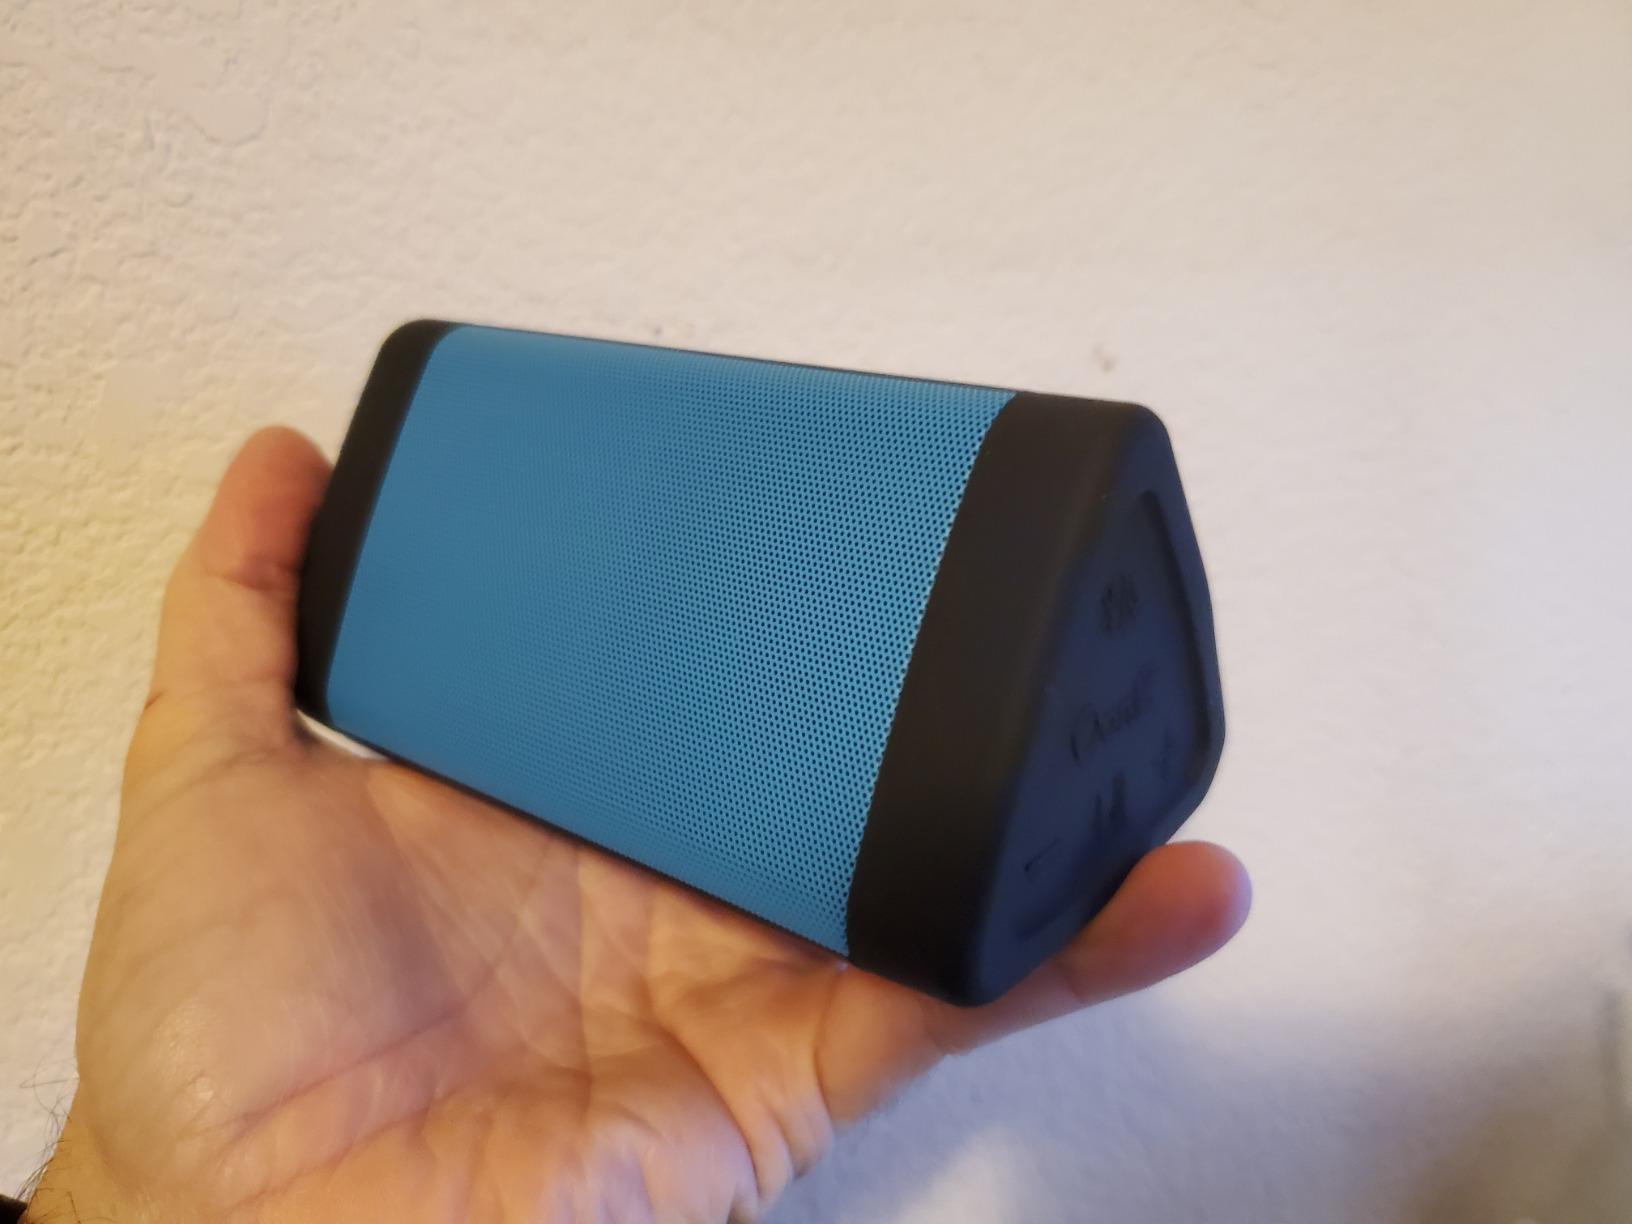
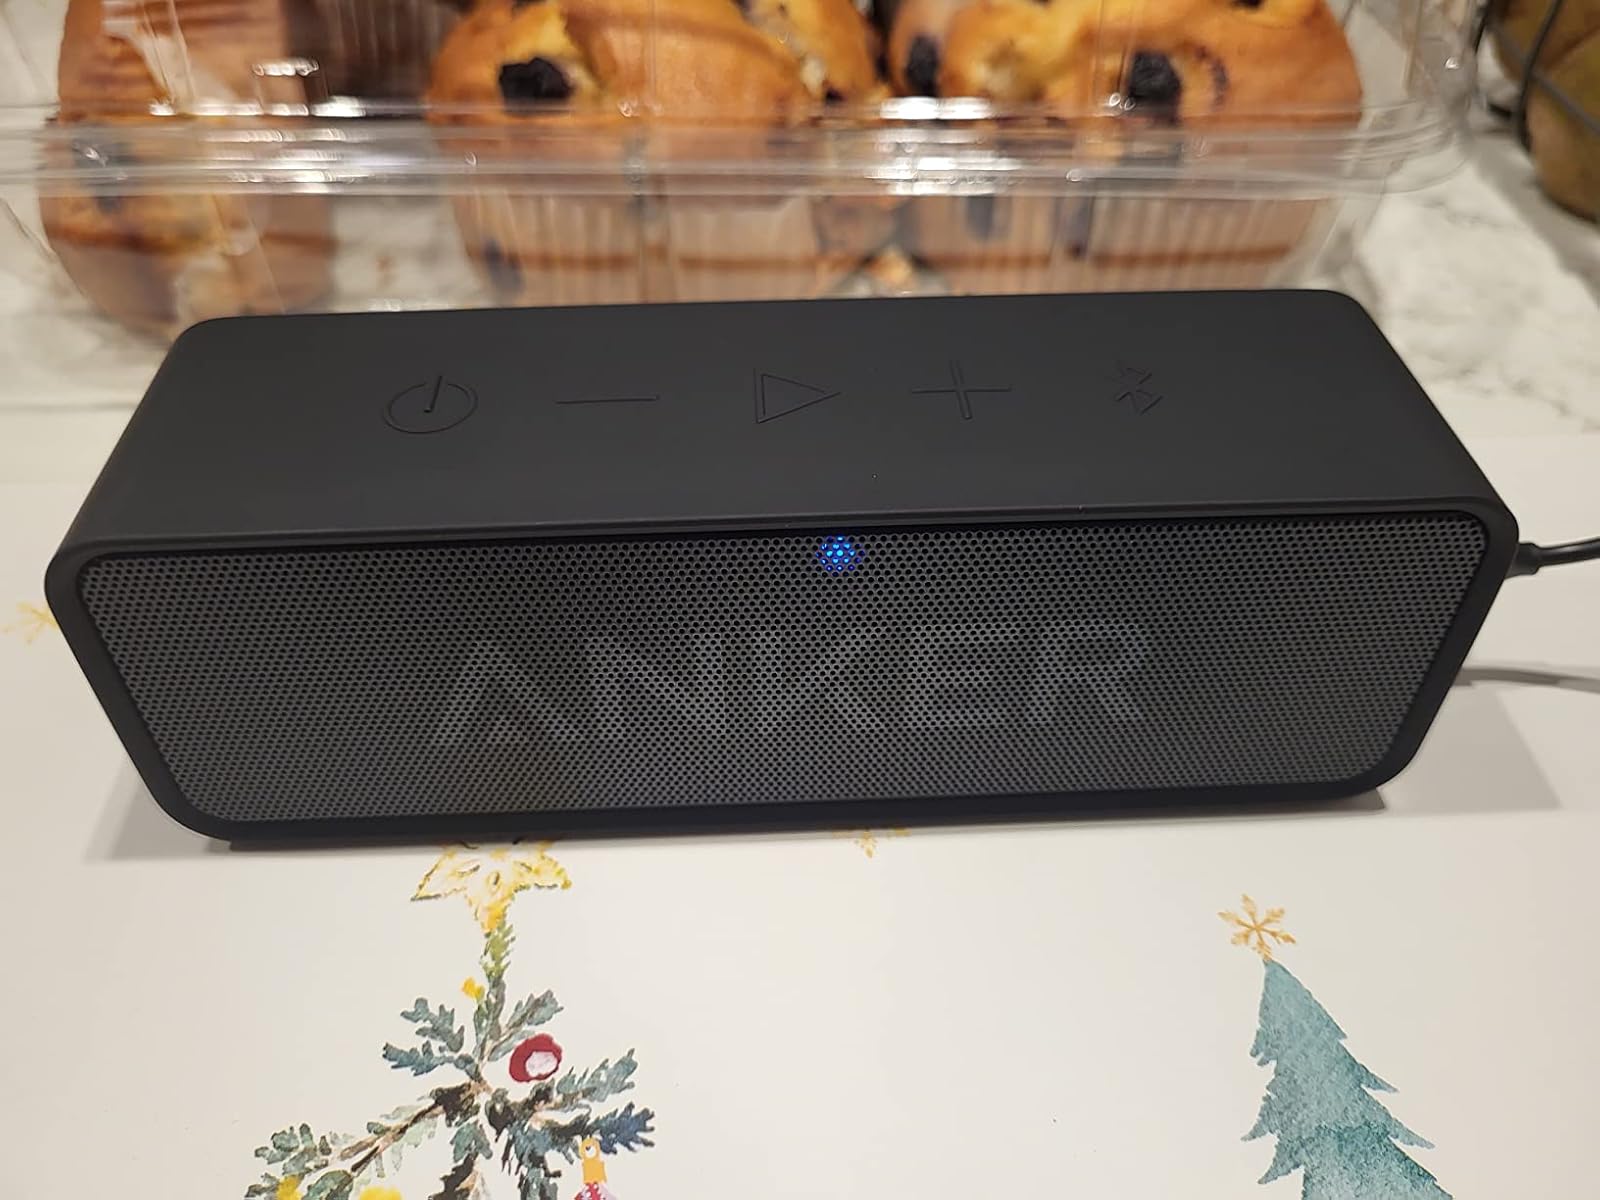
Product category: speaker
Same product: no